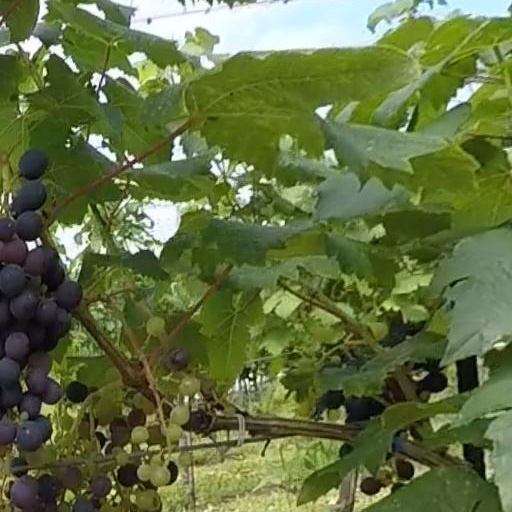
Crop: grape